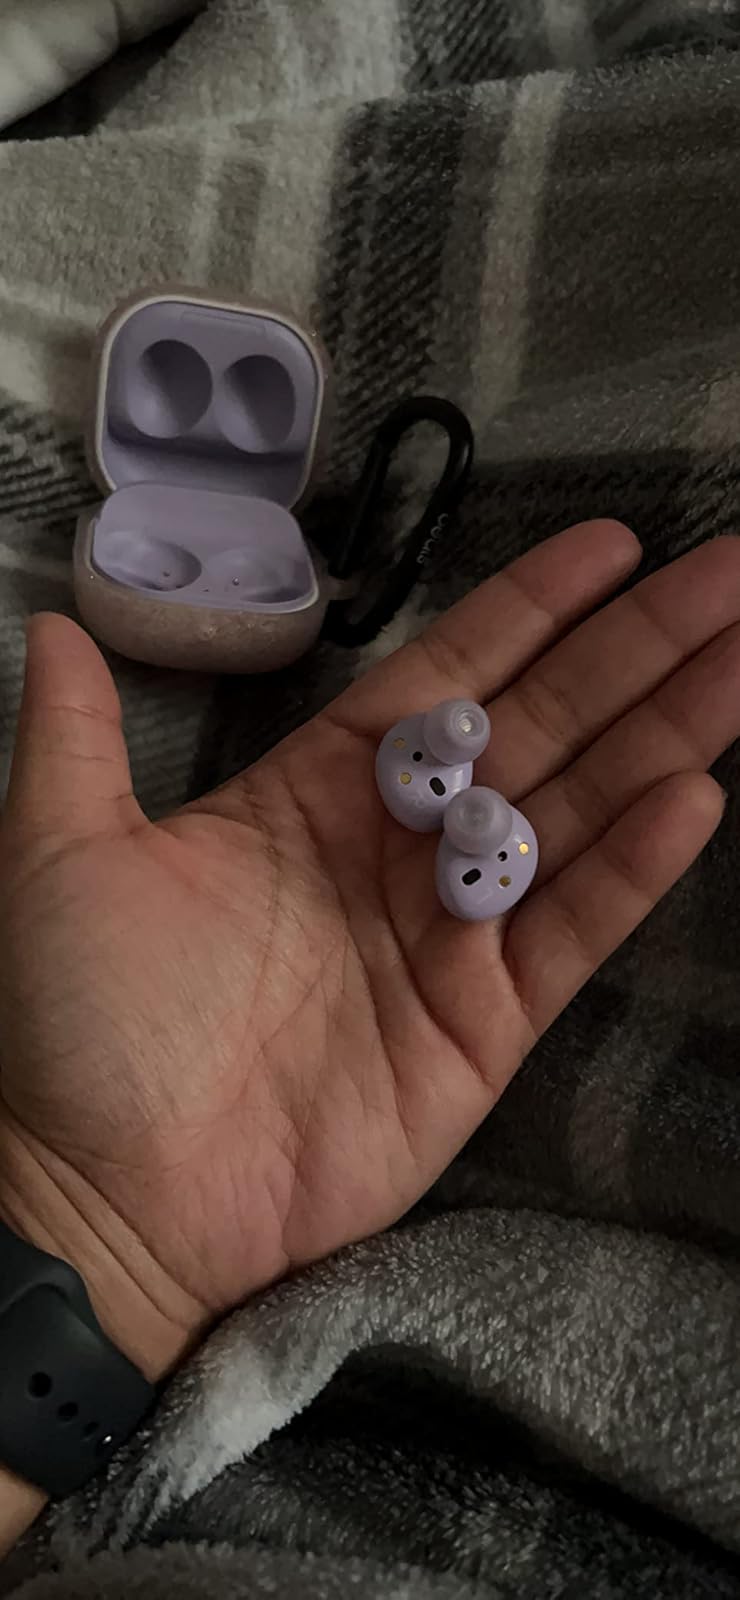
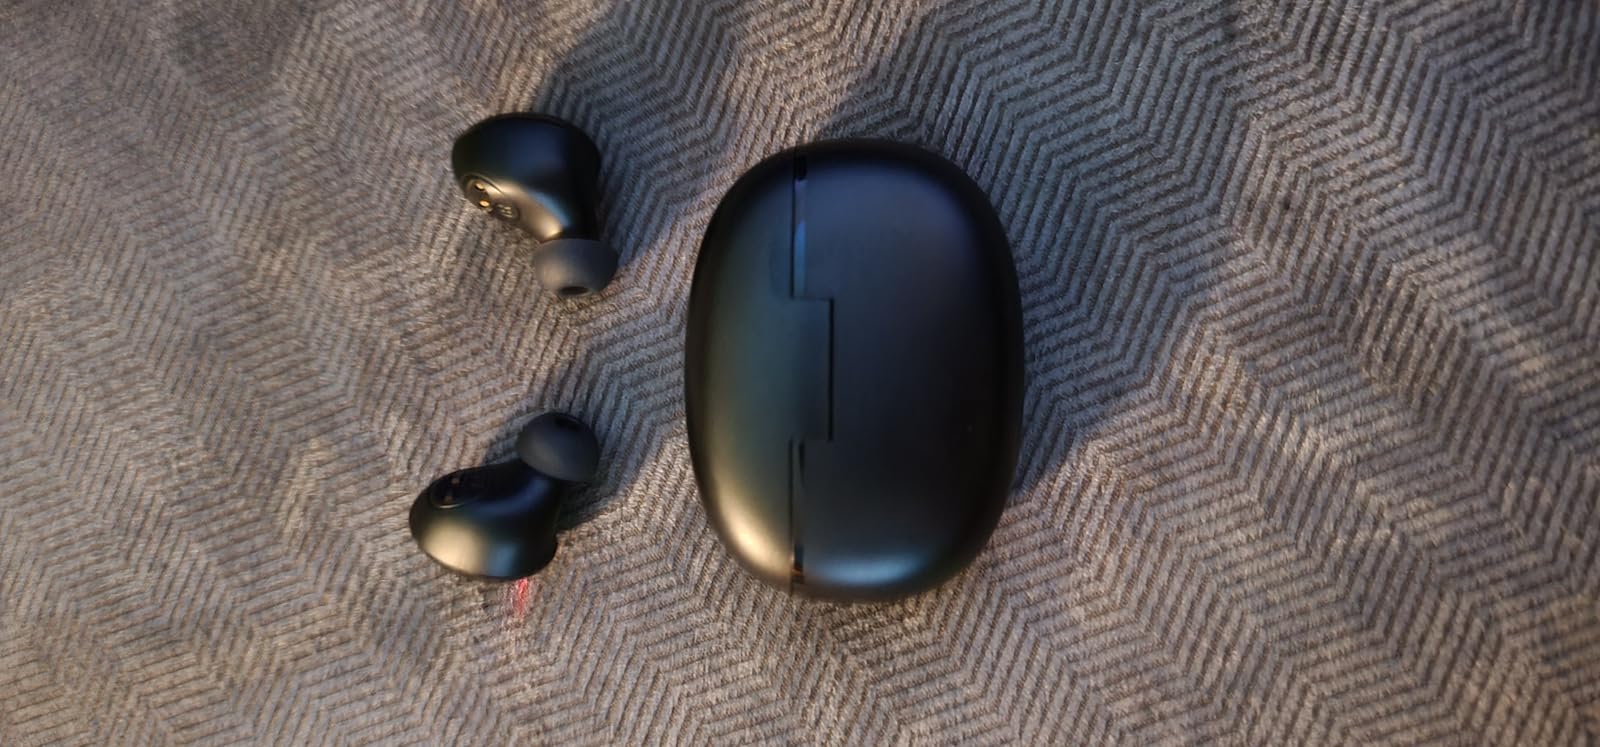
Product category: earbuds
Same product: no